Rita Asfour

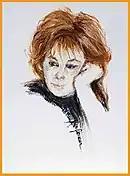
Rita Asfour reflecting on the life

Dr. Robert Tracy, Ph.D., Curator, College of Fine Arts, UNLV, said, “Rita Asfour’s legacy will be that of an enabled artist who never gave up on doing it – Her Way! Rita’s success is that she is not driven by monetary success or notoriety. Rita is first and foremost a free and curious spirit.”